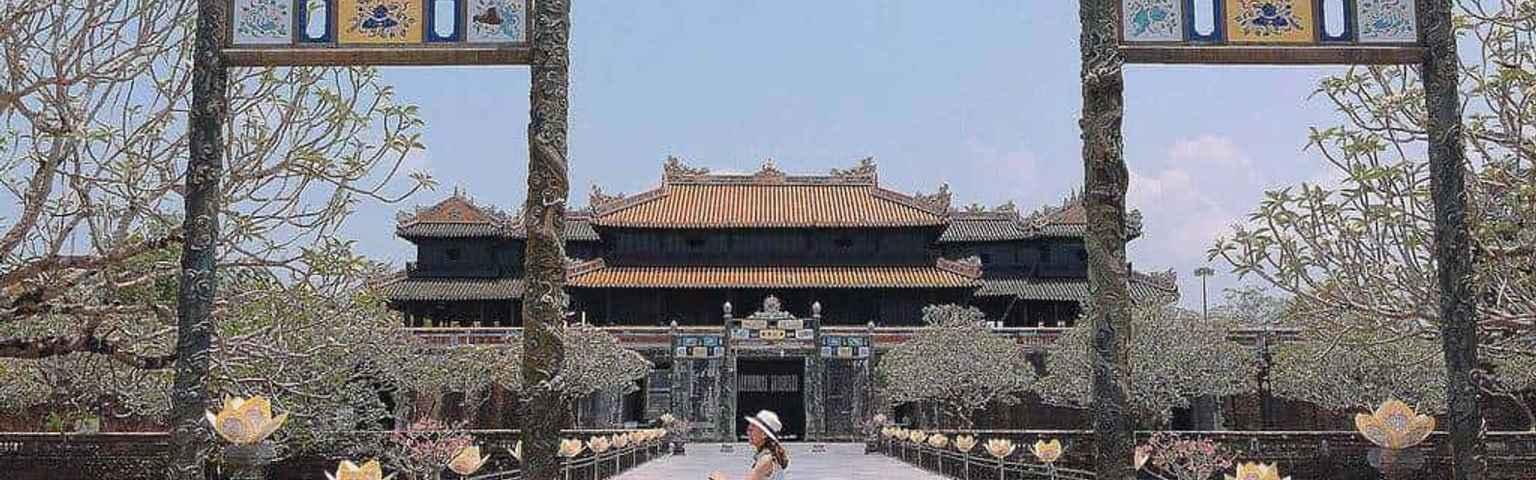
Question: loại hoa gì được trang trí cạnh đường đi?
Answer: những bông hoa sen được trang trí cạnh đường đi